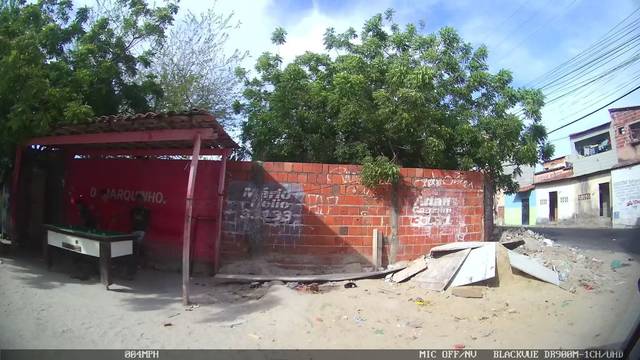
Region: Brazil
Coordinates: -3.757, -38.469